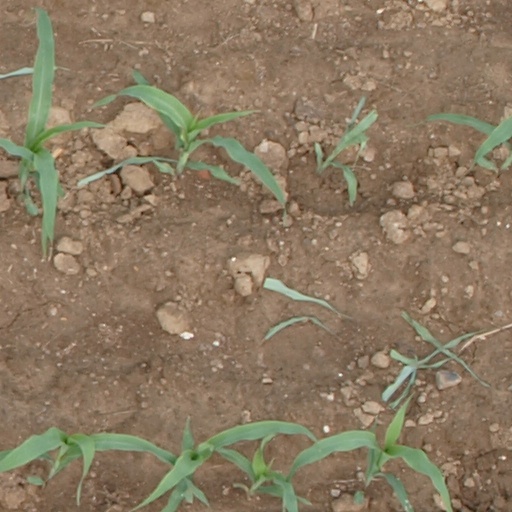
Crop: maize; corn